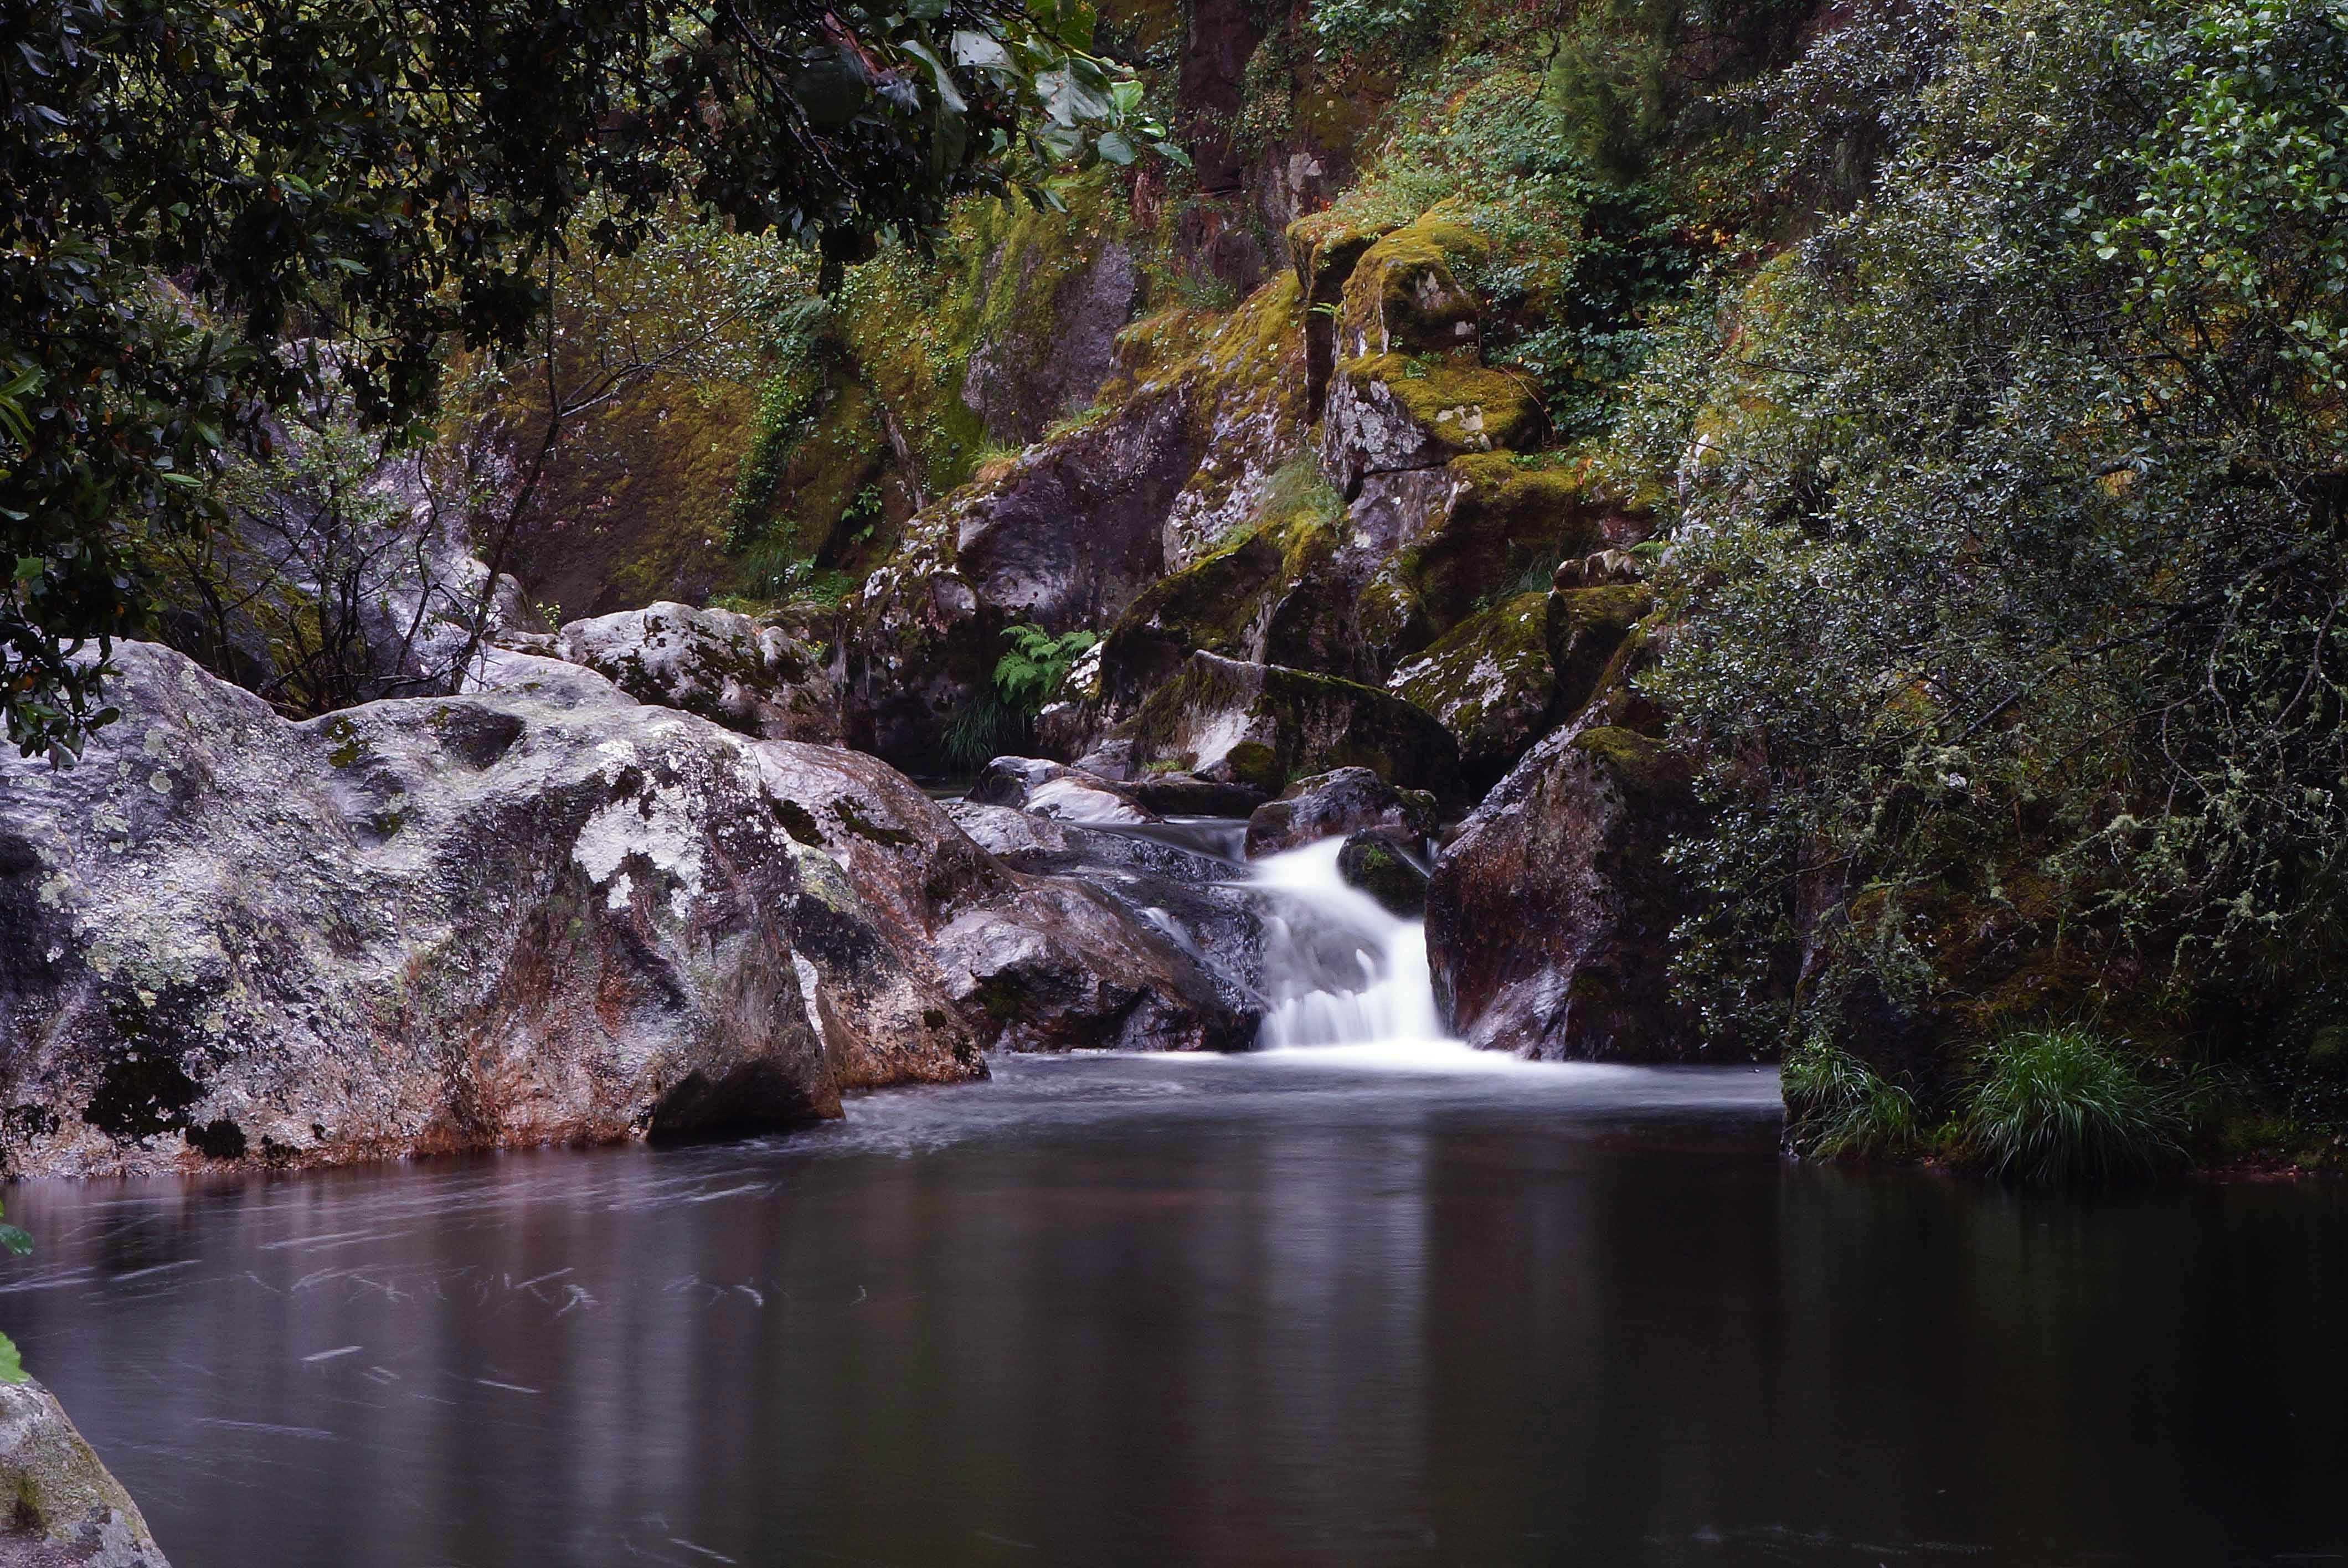
landscape, tree, water, nature, forest, rock, waterfall, wilderness, flower, lake, river, photo, stream, reflection, autumn, rapid, body of water, spain, galicia, pontevedra, paisajes, woodland, a77, water feature, watercourse, espana, g, ggl1, gaby1, xovesphoto, xelodegalicia, sonya77v, sonyslta77v, covelo, maceira, gabrielcoru a